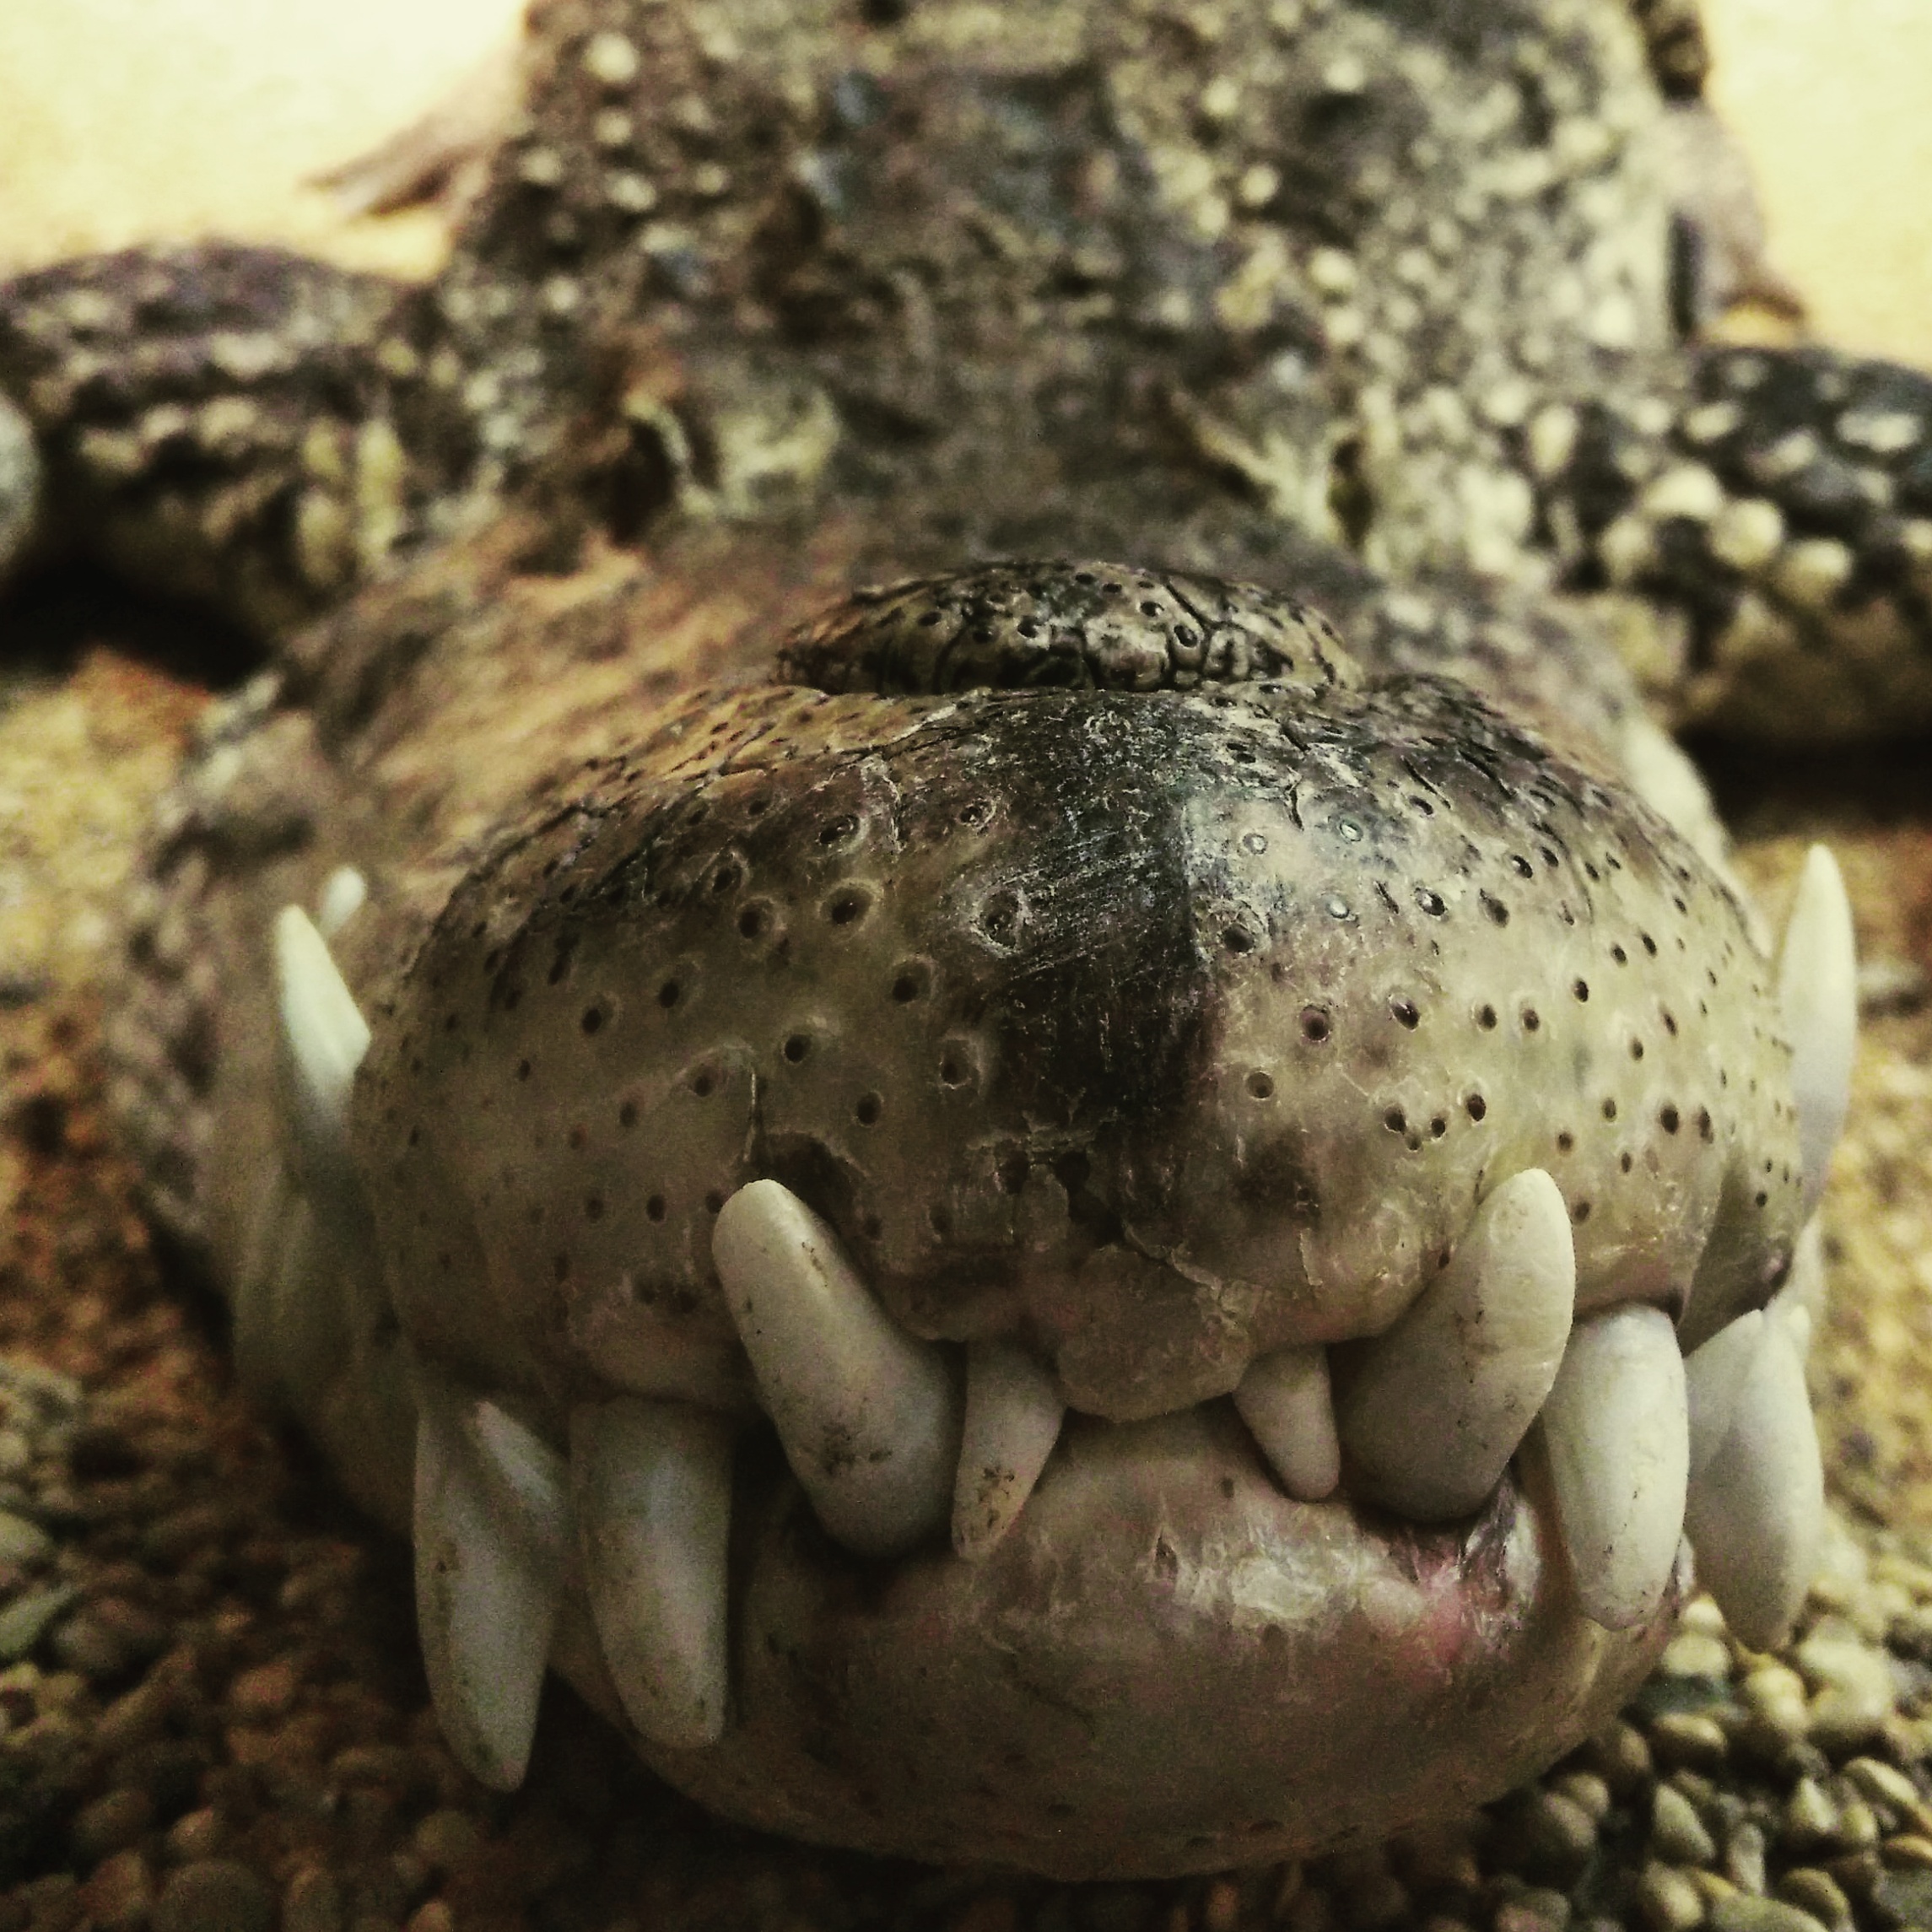
water, sharp, animal, wildlife, europe, zoo, food, biology, toad, amphibian, close, fauna, crocodile, close up, sweden, tier, teeth, stockholm, skansen, djur, northerneurope, macro photography, marine biology